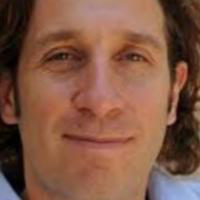
Age group: age 41-55